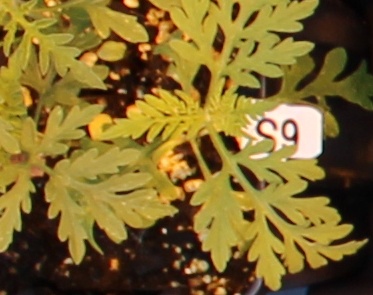
Label: Ragweed